Einsatzleiter

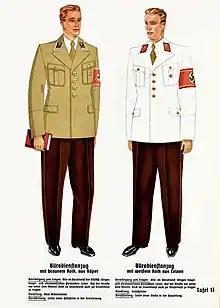
"Einsatzleiter" uniform, 1940 (right)

Einsatzleiter (Action Leader) was a mid-level Nazi Party political rank created in 1939 as a replacement for the older rank of "Amtsleiter". Like its predecessor, the rank of "Einsatzleiter" was a generic staff position common across all levels of the Party, typically assigned to administrative or clerical duties.